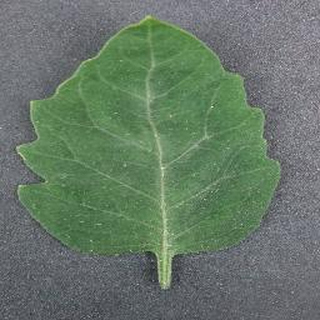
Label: healthy_tomato